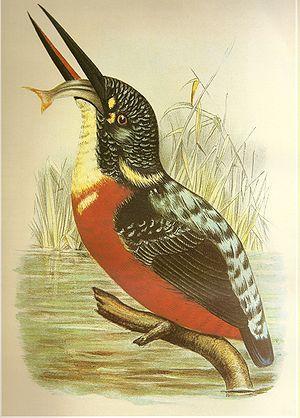
Le Martin-pêcheur de Blyth est une espèce d'oiseaux de la famille des Alcedinidae.